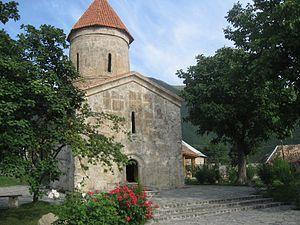
Kish est un village situé à 5 kilomètres de la ville de Shaki dans le raion de Shaki, dans le nord de l'Azerbaïdjan.